No. 189 Squadron RAF

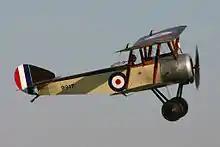
Sopwith Pup

The following sortie details are taken from the operations record book for 189 sqdn.